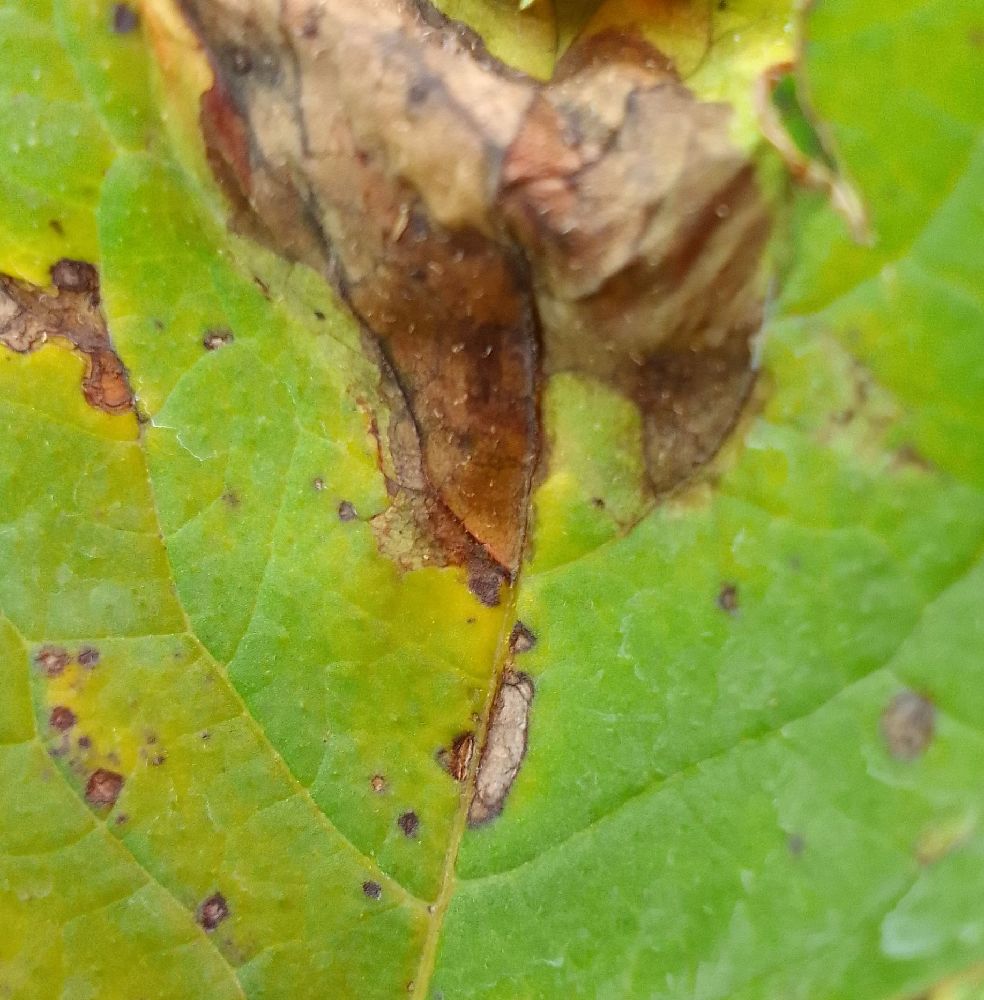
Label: Late blight